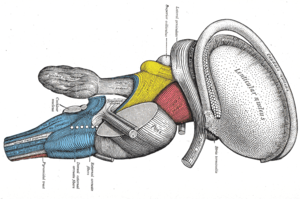
La strie terminale est une structure nerveuse du cerveau constituée d'une bande de fibres qui se situe sur le bord latéral de la surface ventriculaire du thalamus. Il s'agit d'une voie de sortie majeure des noyaux amygdaliens, en particulier du noyau centromédial que la strie terminale connecte à l'hypothalamus et au septum. La strie terminale joue un rôle important dans la réponse au stress et dans l'anxiété. Le noyau de la strie terminale est plus volumineux chez l'homme que chez la femme.